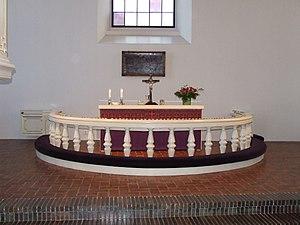
L'église Sainte-Marie auparavant église de Vehkalahti est une église construite à Vehkalahti dans la commune d'Hamina en Finlande.